Archibald Douglas, 3rd Earl of Douglas

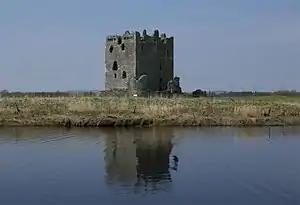

In 1369, Archibald had been appointed Lord of Galloway by King David, ""becaus he tuke git trawell to purge the cuntrey of Englis blude"". Galloway was a difficult fiefdom to rule. Prior to his assumption of the title, it had been the patrimony of the Balliols, both the ousted king John Balliol and his pretender son Edward Balliol. The Balliols had inherited it through King John's mother Dervorguilla of Galloway, daughter and heiress of Alan, Lord of Galloway, the last of the Norse-Gaelic kings of Galloway. Galloway had distinctive laws and customs and, as with the Kingdom of the Isles, did not feel subservient to the Scottish crown, but rather to its ancient kings, of which the Balliols were seen as representing. In 1353, Earl William had succeeded in bringing the eastern part of the fiefdom under the control of the Scottish crown.